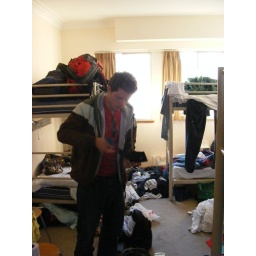
D.lux hostel in kings cross SYD.The first day we arrived in this sleeping room for 10 persons.Great look! :(